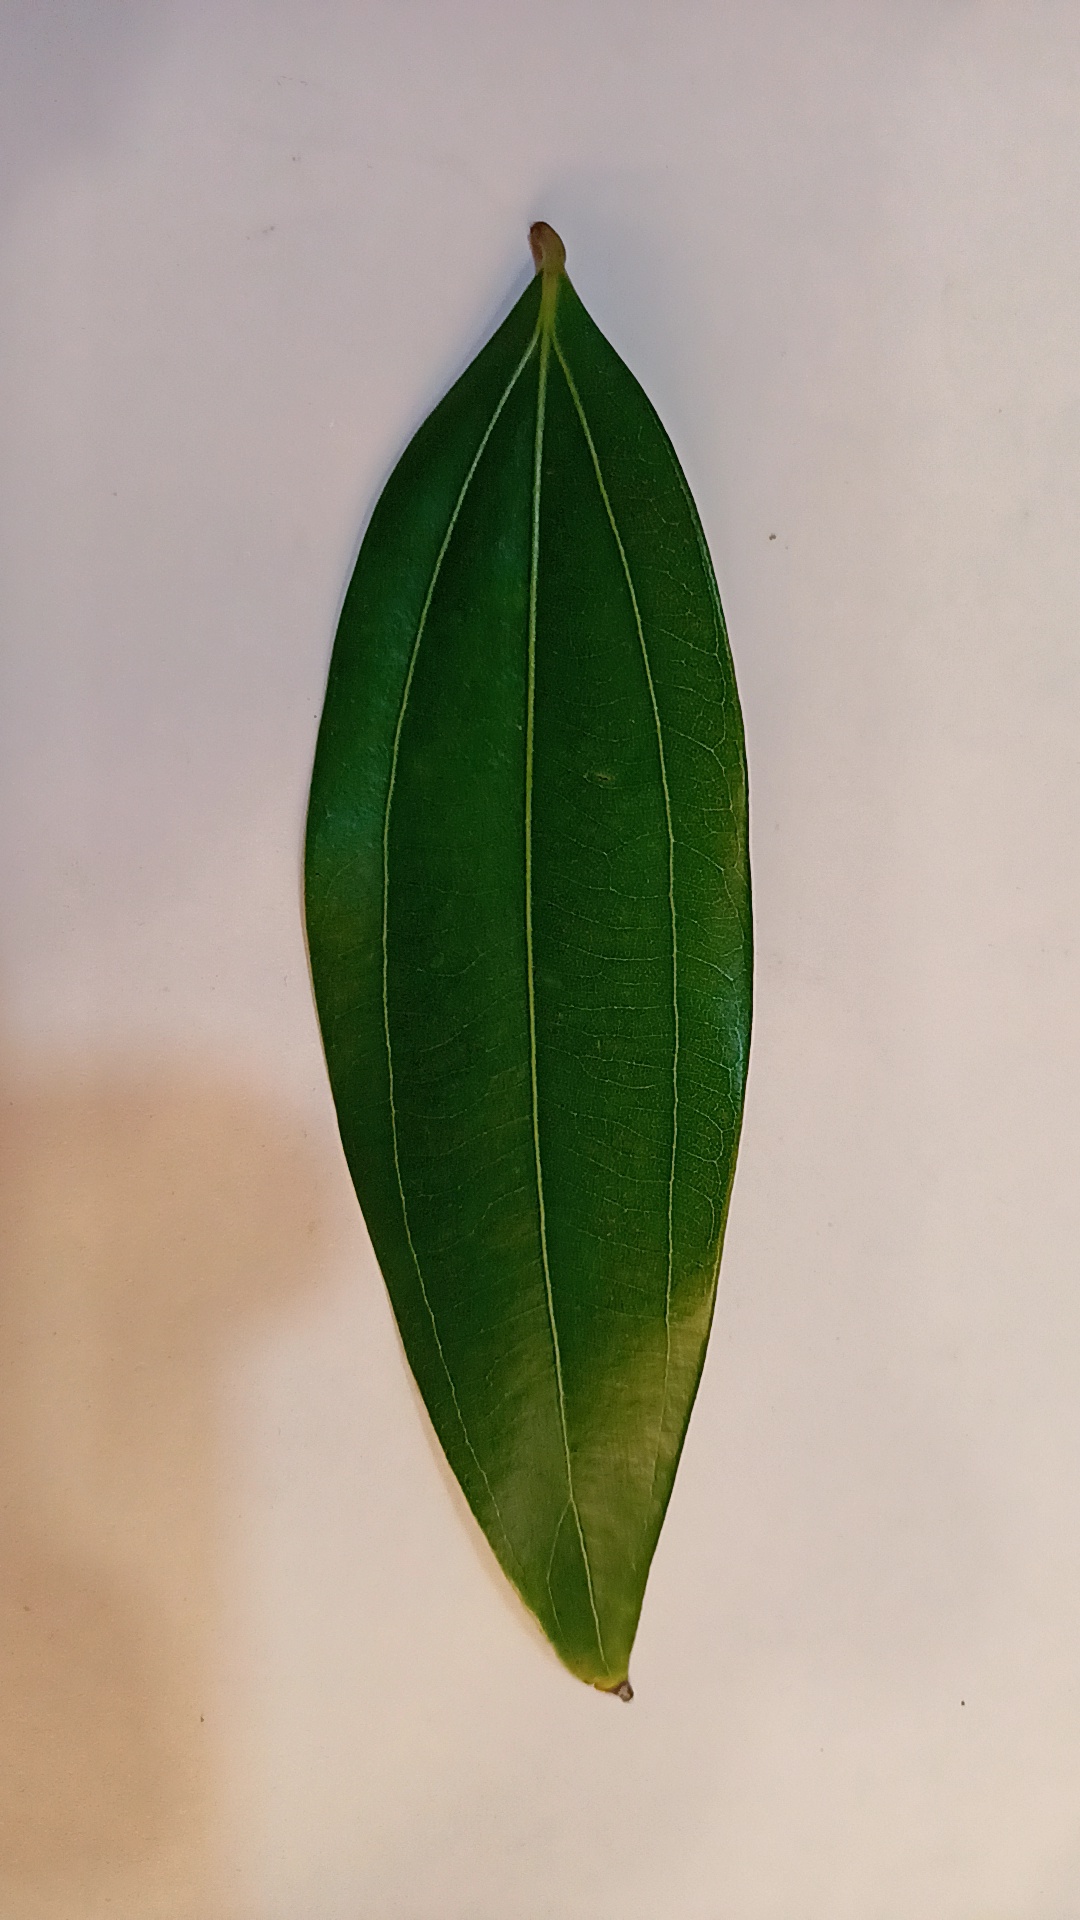
Label: Healthy